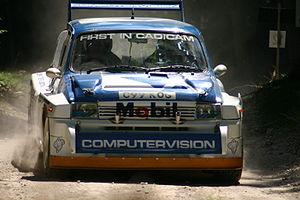
Le Groupe B est la catégorie relative aux voitures de sport modifiées et produites à 200 exemplaires, dans le règlement de la FIA. Cette catégorie est créée en 1982 pour remplacer les anciennes catégories Groupe 4 et Groupe 5.
La MG Metro 6R4 est une automobile de compétition conçue en 1984 par Austin Rover et MG sur la base de la voiture de tourisme Austin Metro.
L'Austin Metro était une citadine produite par le groupe Austin/Rover dans l'Usine de Longbridge. Elle a été lancée en 1980 sous la marque Austin et devait compléter par le haut la gamme de la Mini. Développée sous le nom de code LC8, elle a été commercialisée pendant 10 ans sous les marques Austin et MG avant d'être restylée et renommée Rover 100 à l'entame des années 1990.